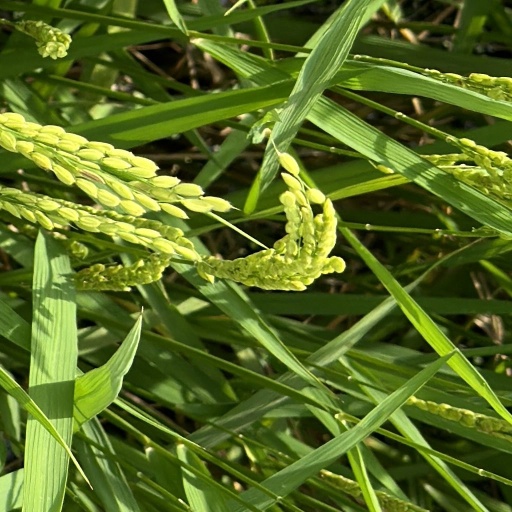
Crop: rice